Audenried Cottage

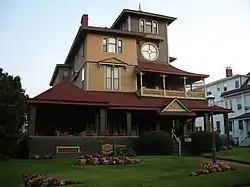

Audenried Cottage is located in Spring Lake, Monmouth County, New Jersey, United States. The building was built in 1909 and added to the National Register of Historic Places on March 8, 1991.